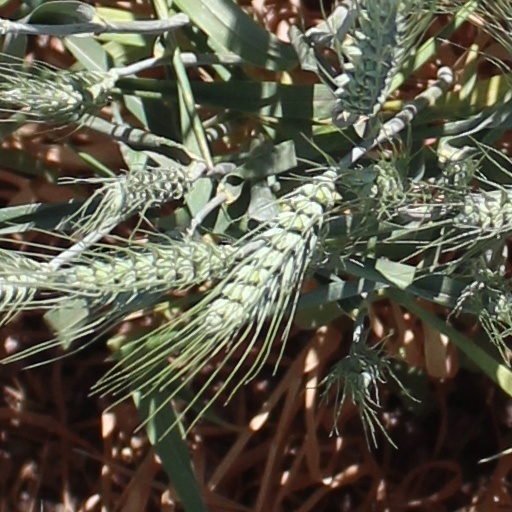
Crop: wheat